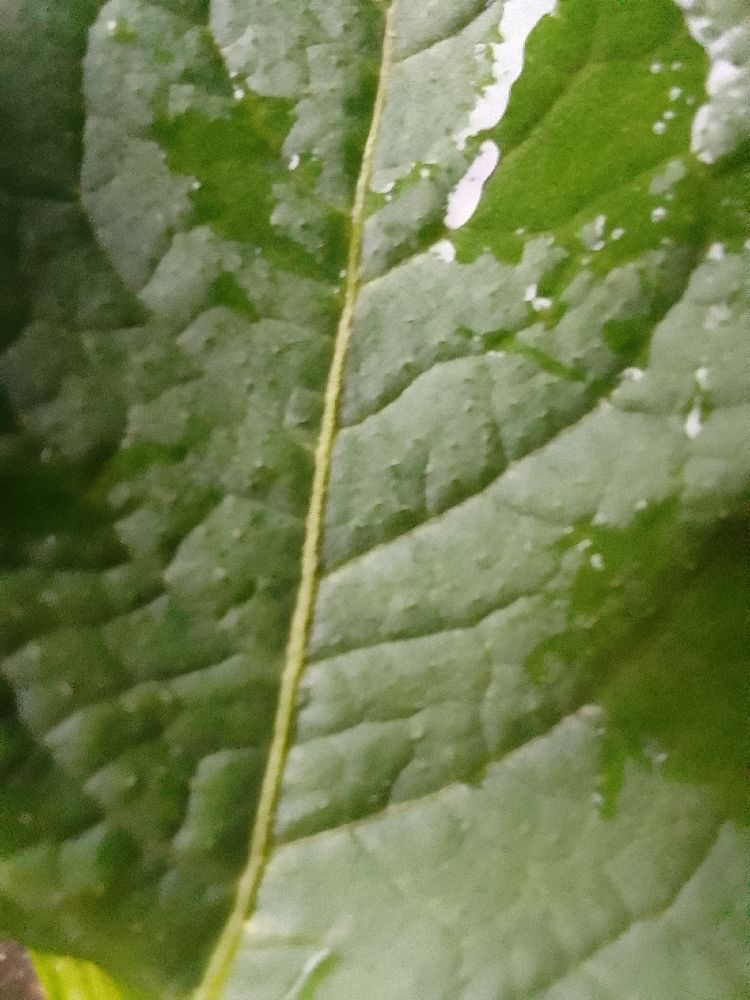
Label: Healthy